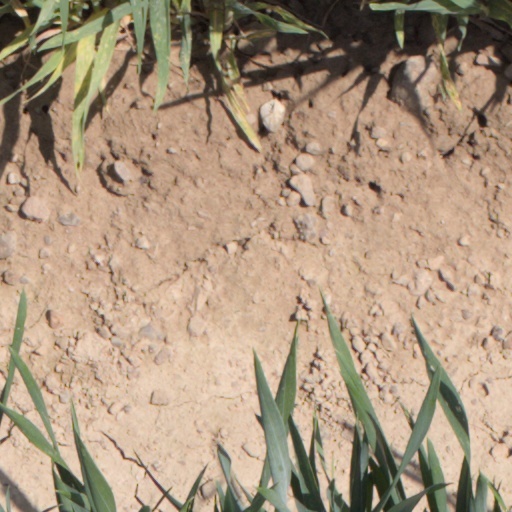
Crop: wheat